2018 PBA draft

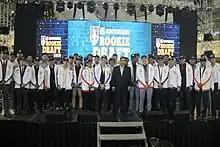
PBA Commissioner Willy Marcial posing with players selected in the 2018 PBA Rookie Draft.

The draft order is determined based on the overall performance of the teams from the previous season. The Philippine Cup final ranking comprises 40% of the points, while the rankings of the Commissioner's and Governors' Cups are 30% each.